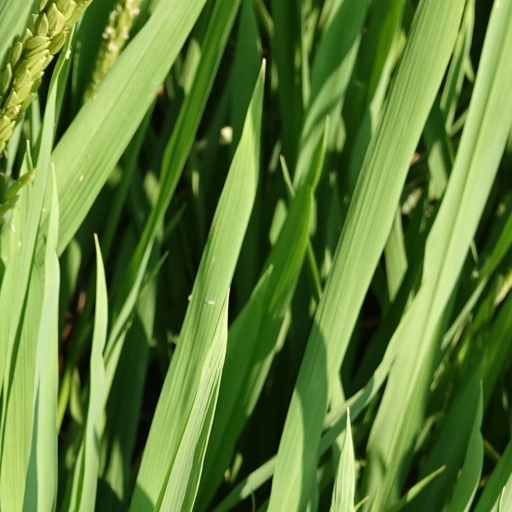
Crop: rice